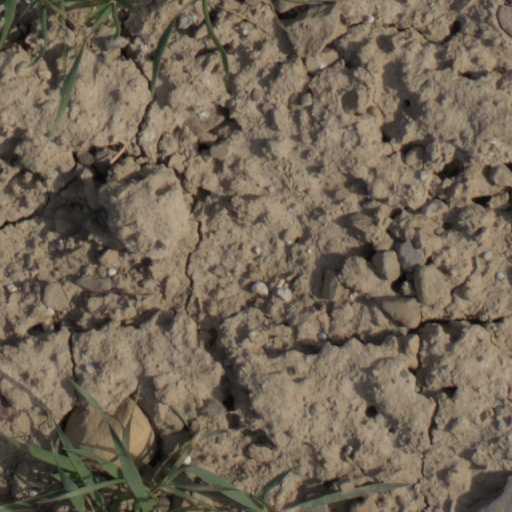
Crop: wheat